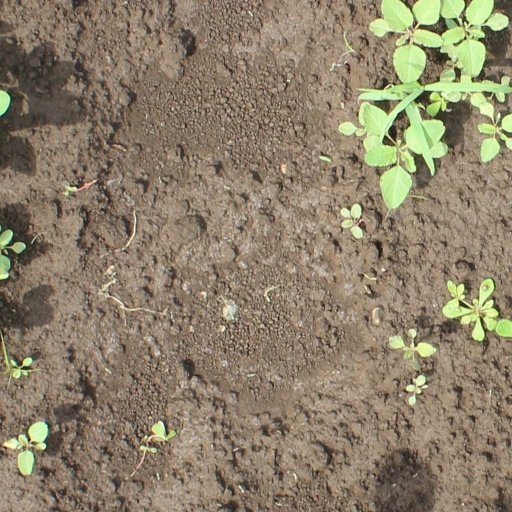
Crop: soybean